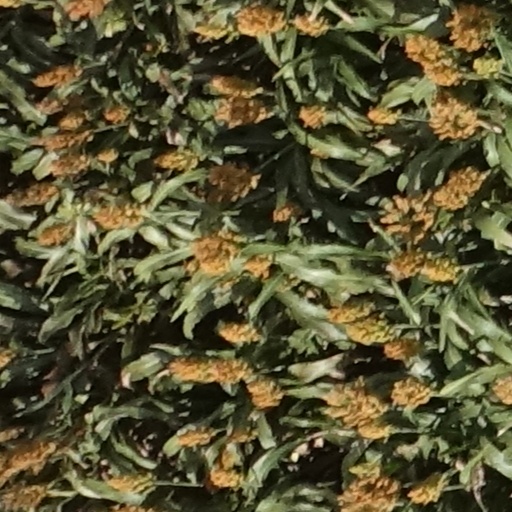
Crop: sorghum